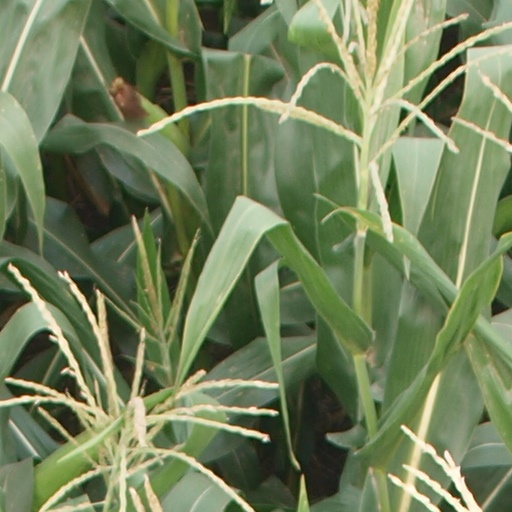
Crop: maize; corn